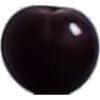
Label: cherry_wax_black